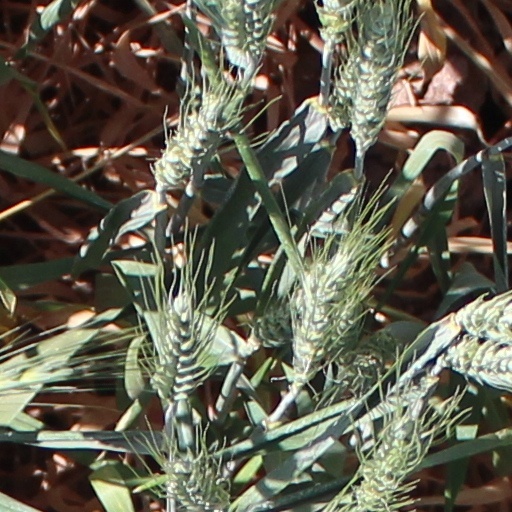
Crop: wheat